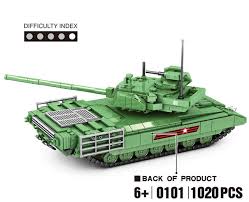
Label: T-14